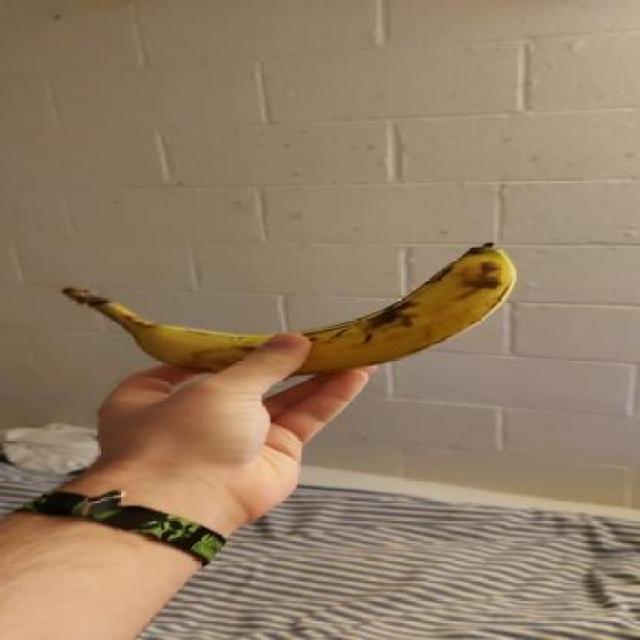
Label: bananas